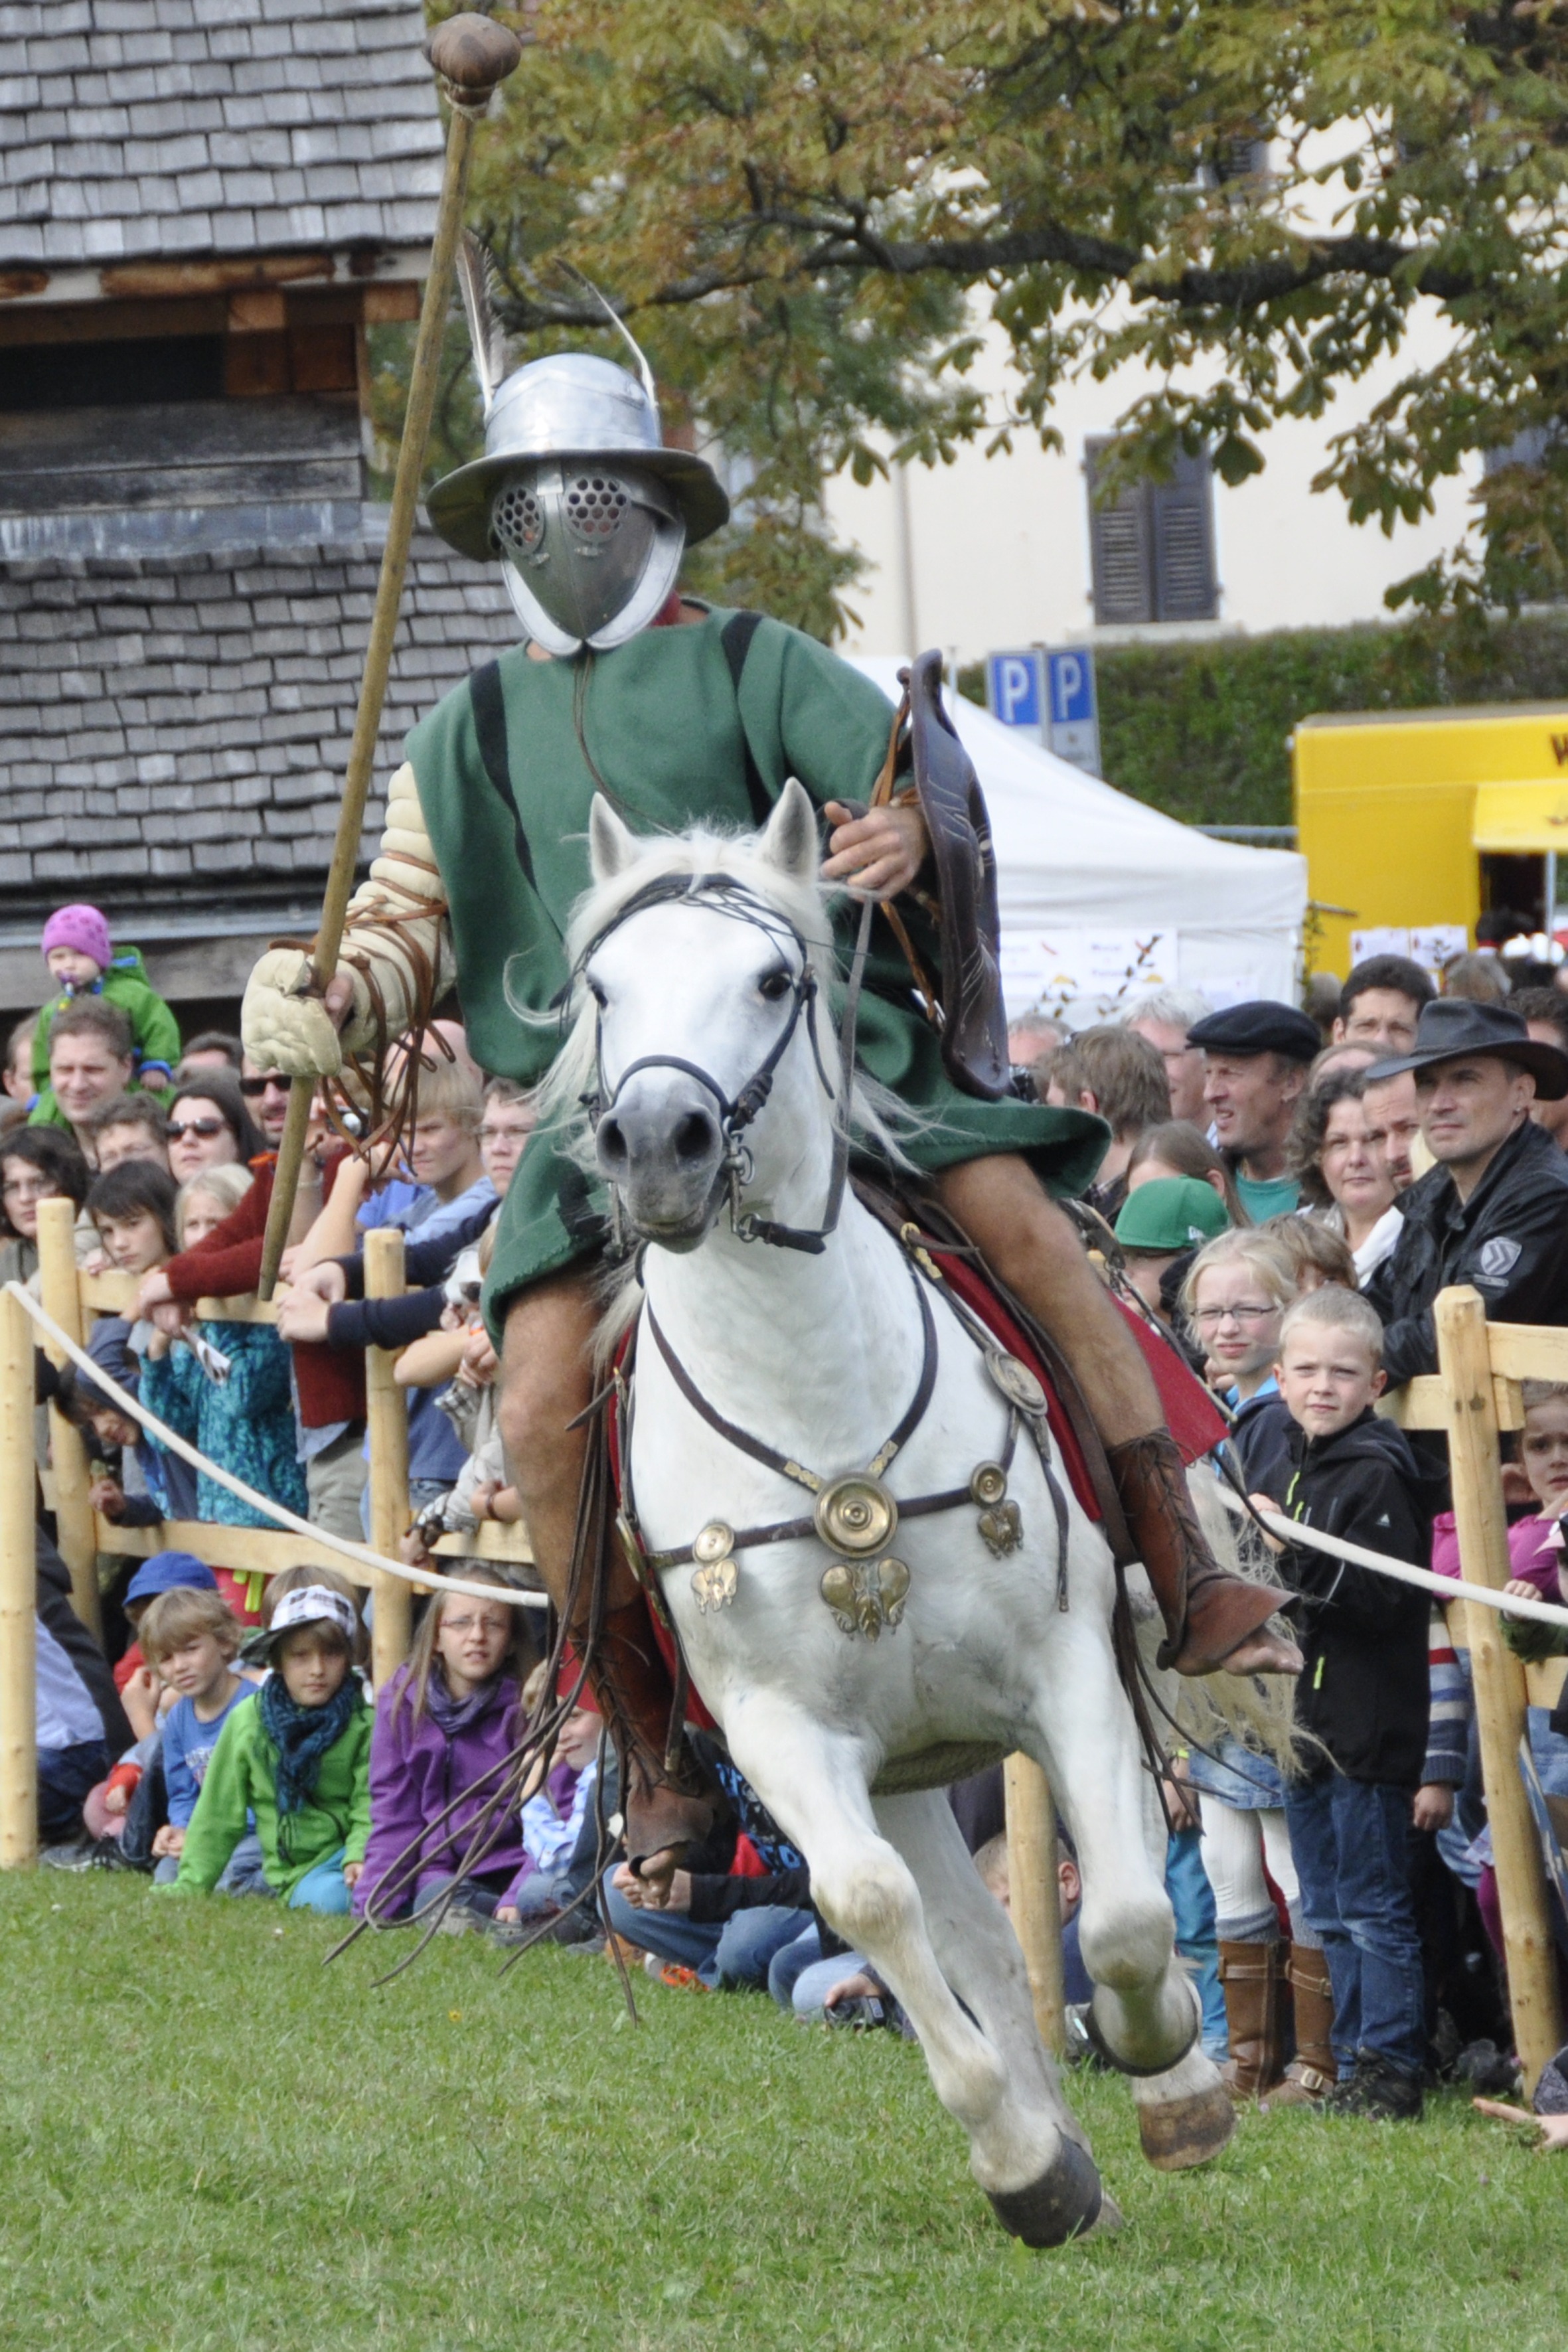
horse, stallion, festival, mask, jockey, romans, fighter, fair, reiter, cavalry, equestrianism, pack animal, eventing, horse like mammal, horse harness, animal sports, english riding, equestrian sport